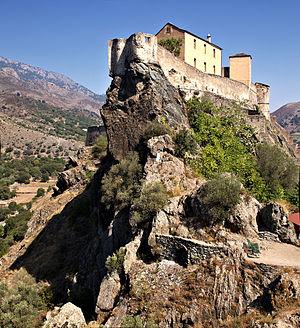
Le « Centre Corse » est l'un des onze secteurs opérationnels du parc naturel régional de Corse. Il est un vaste territoire composé de plusieurs pievi de l'« En-Deçà-des-Monts », territoire équivalant au département de Haute-Corse d'aujourd'hui.
Vincentello d'Istria est né en 1380, mort le 27 avril 1434 à Gênes, Comte de Corse, Vice-roi de Corse.